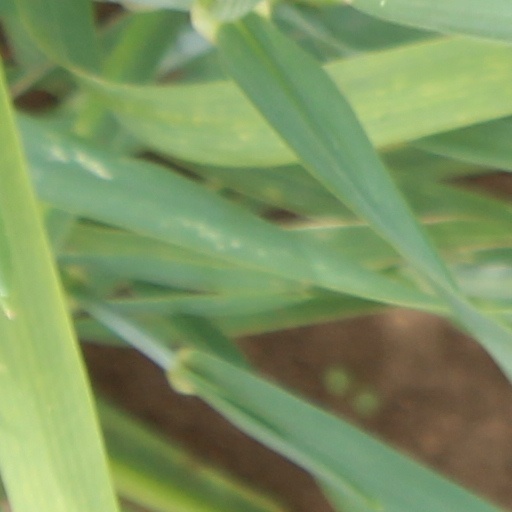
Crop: wheat